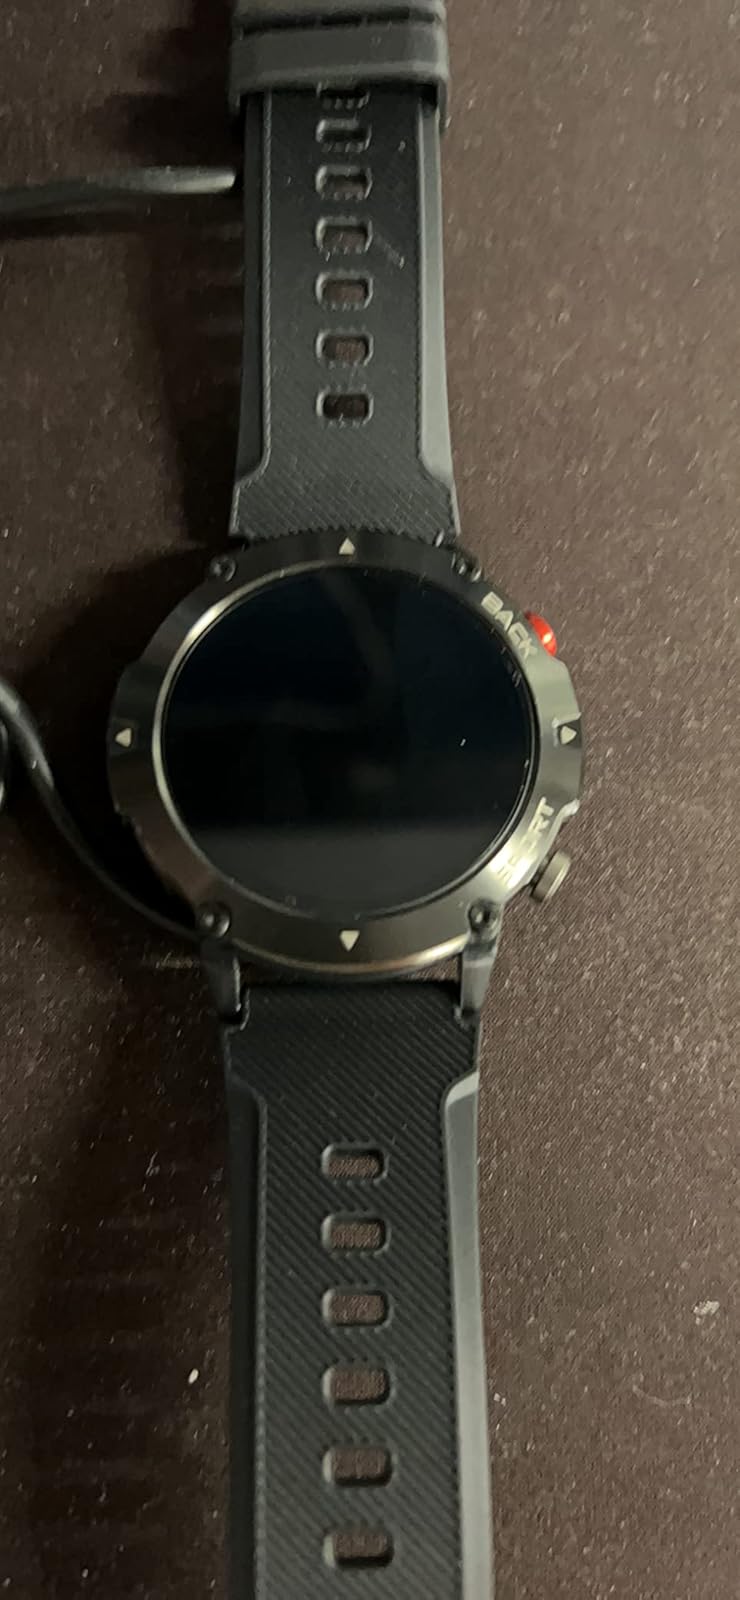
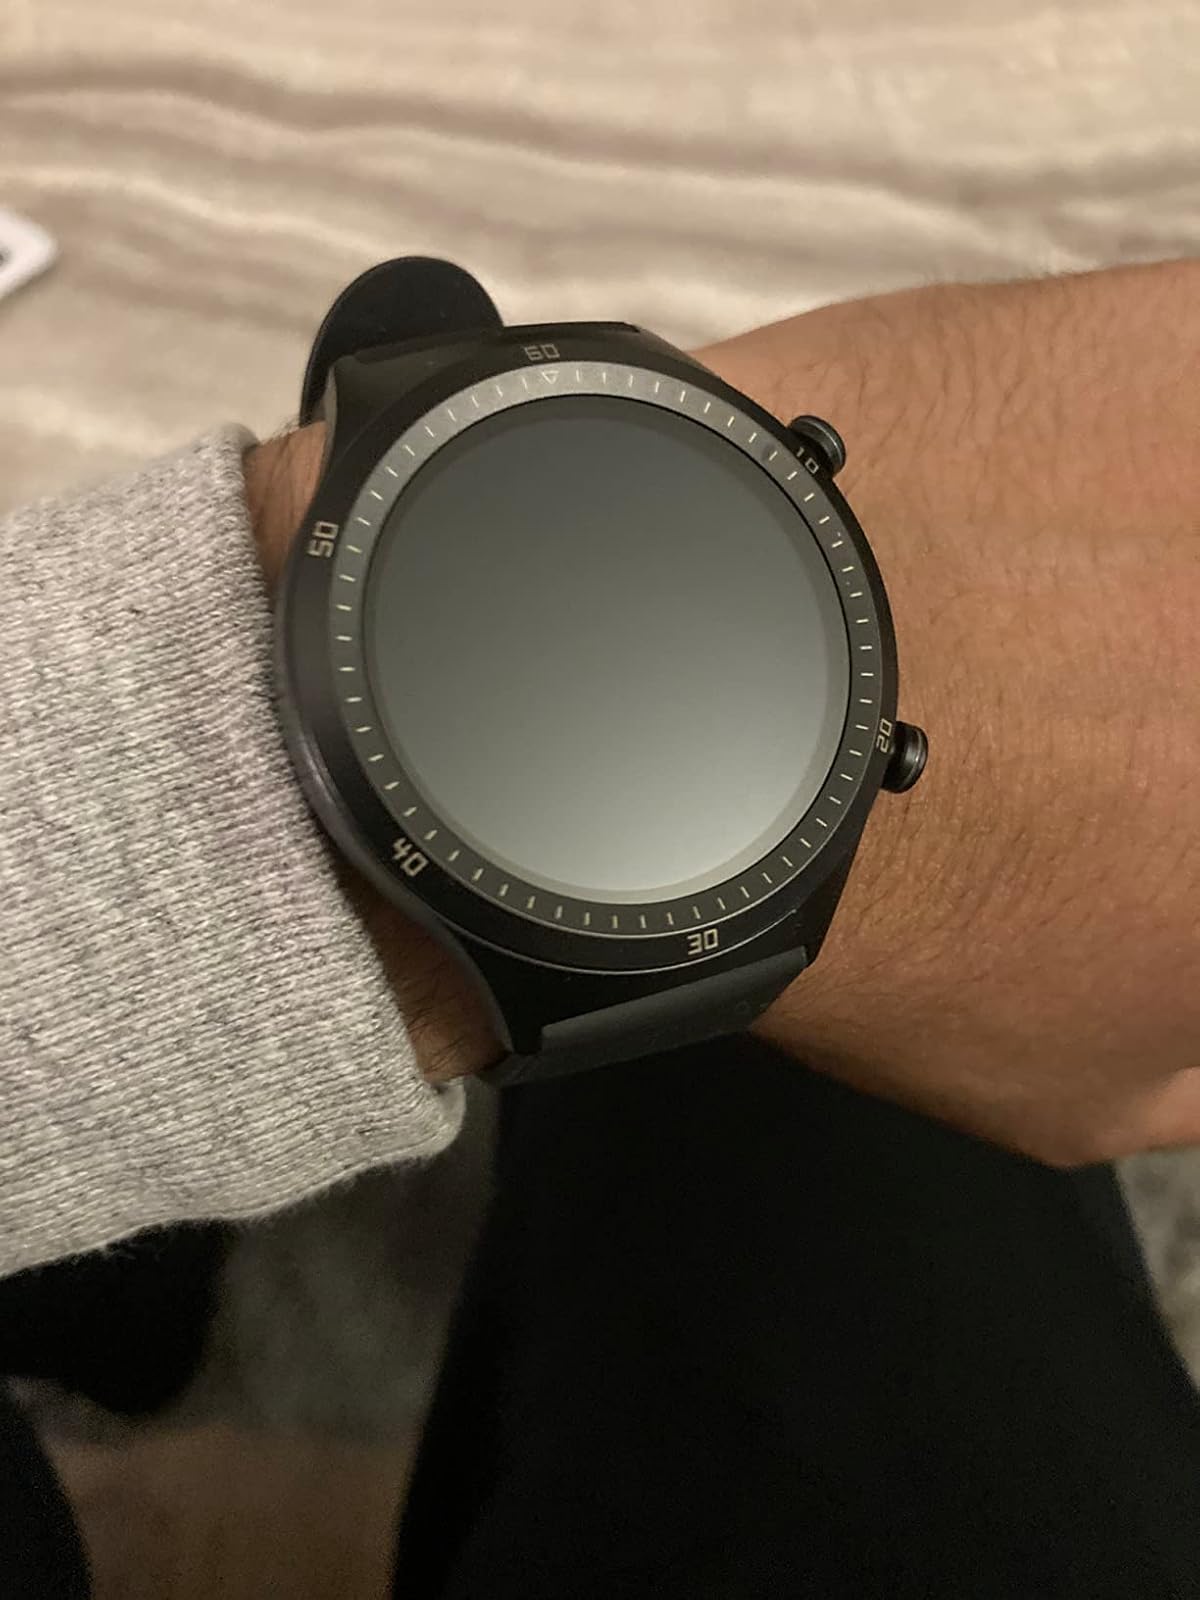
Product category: smartwatch
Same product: no